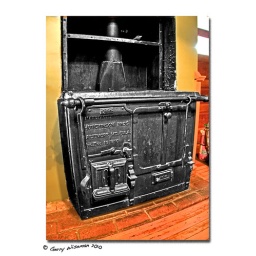
Another view of the cast iron, coal burning kitchen stove (Range) Made in Baltimore after 1910.